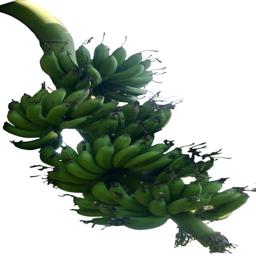
Label: MALBHOG FRUIT